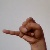
The image shows a hand gesture representing the letter 'J' in Indian Sign Language.